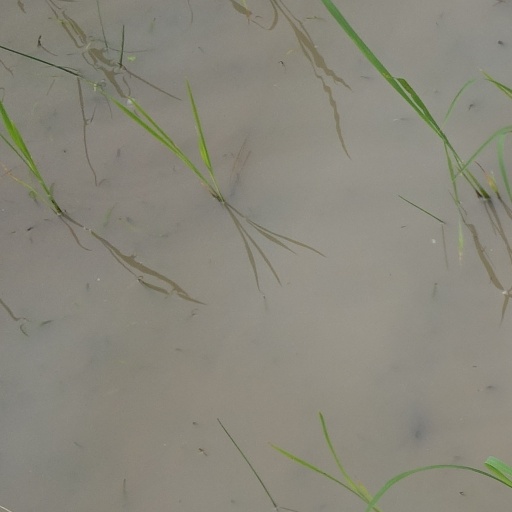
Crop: rice